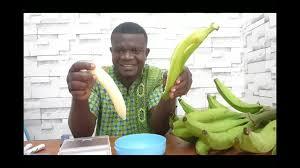
Huyu ni mwanaume akiwa ameketi kwenye meza akionyesha  ndizi mkono moja ameshika ndizi mbichi ambayo haijachambuliwa na mwingine ameshika  ndizi zilizo chambuliwa, kwenye meza kuna rundo la ndizi mbichi na bakuli.